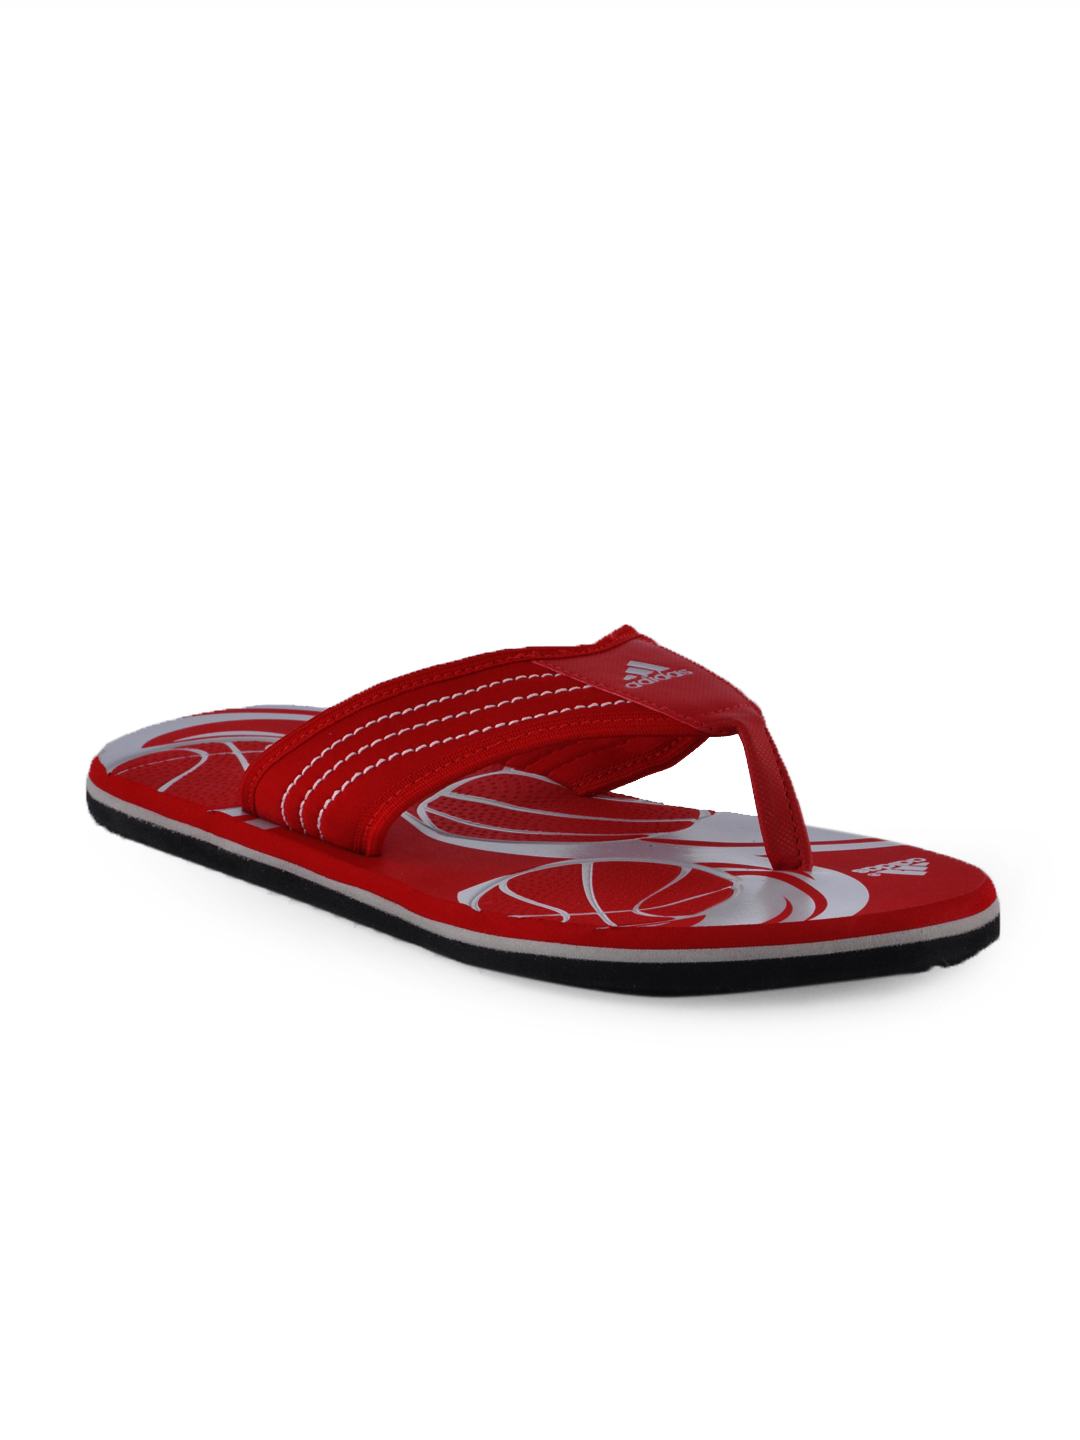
ADIDAS Men Adi BB Slide Red Flip Flops
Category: Footwear / Flip Flops / Flip Flops
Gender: Men
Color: Red
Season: Fall 2011
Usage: Casual